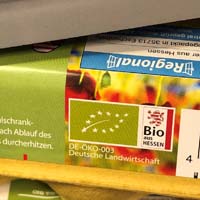
Plastic recycling code class: 8_no_plastic